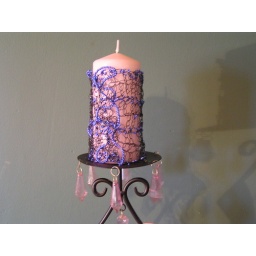
Wire knit in black with lavender blue seed beads